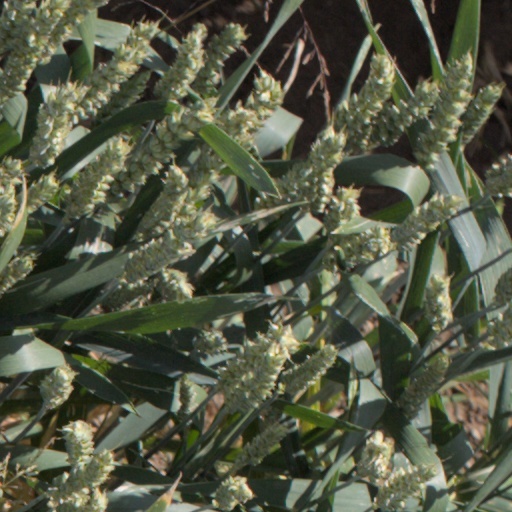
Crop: wheat